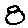
Label: 8